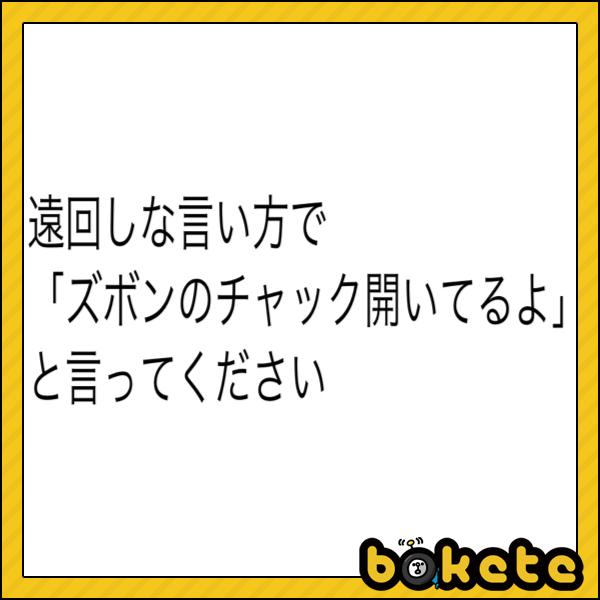
回答: あれ?今日ポークビッツ持参なんだ?